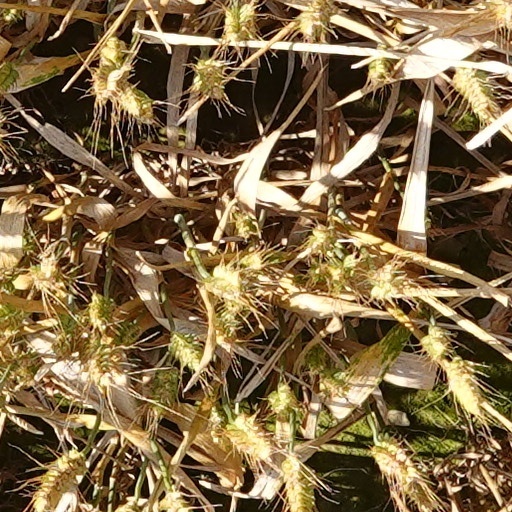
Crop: wheat